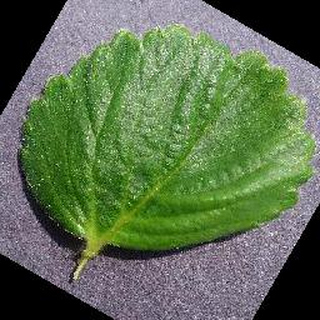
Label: healthy_strawberry